Doug Bird

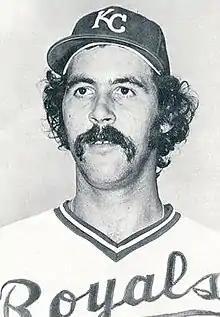
Bird in 1976

James Douglas Bird (March 5, 1950 – September 24, 2024) was an American Major League Baseball pitcher. He played from to . Bird was drafted by the Kansas City Royals in the third round of the 1969 amateur draft's secondary phase.